Suh Byung-soo

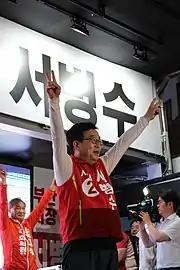
Suh Byung-soo campaigning at Gwangbok Street, Central District in June 2018

On 16 August 2017, Lotte Corporation had donated 100 billion won (≒ 100 million US$) to Busan for the Opera House development at North Port. Suh emphasised that the Opera House would not just be a cultural complex for citizens, but also become a tourist attraction and a new workplaces. The construction was begun on 22 May 2018.